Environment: real
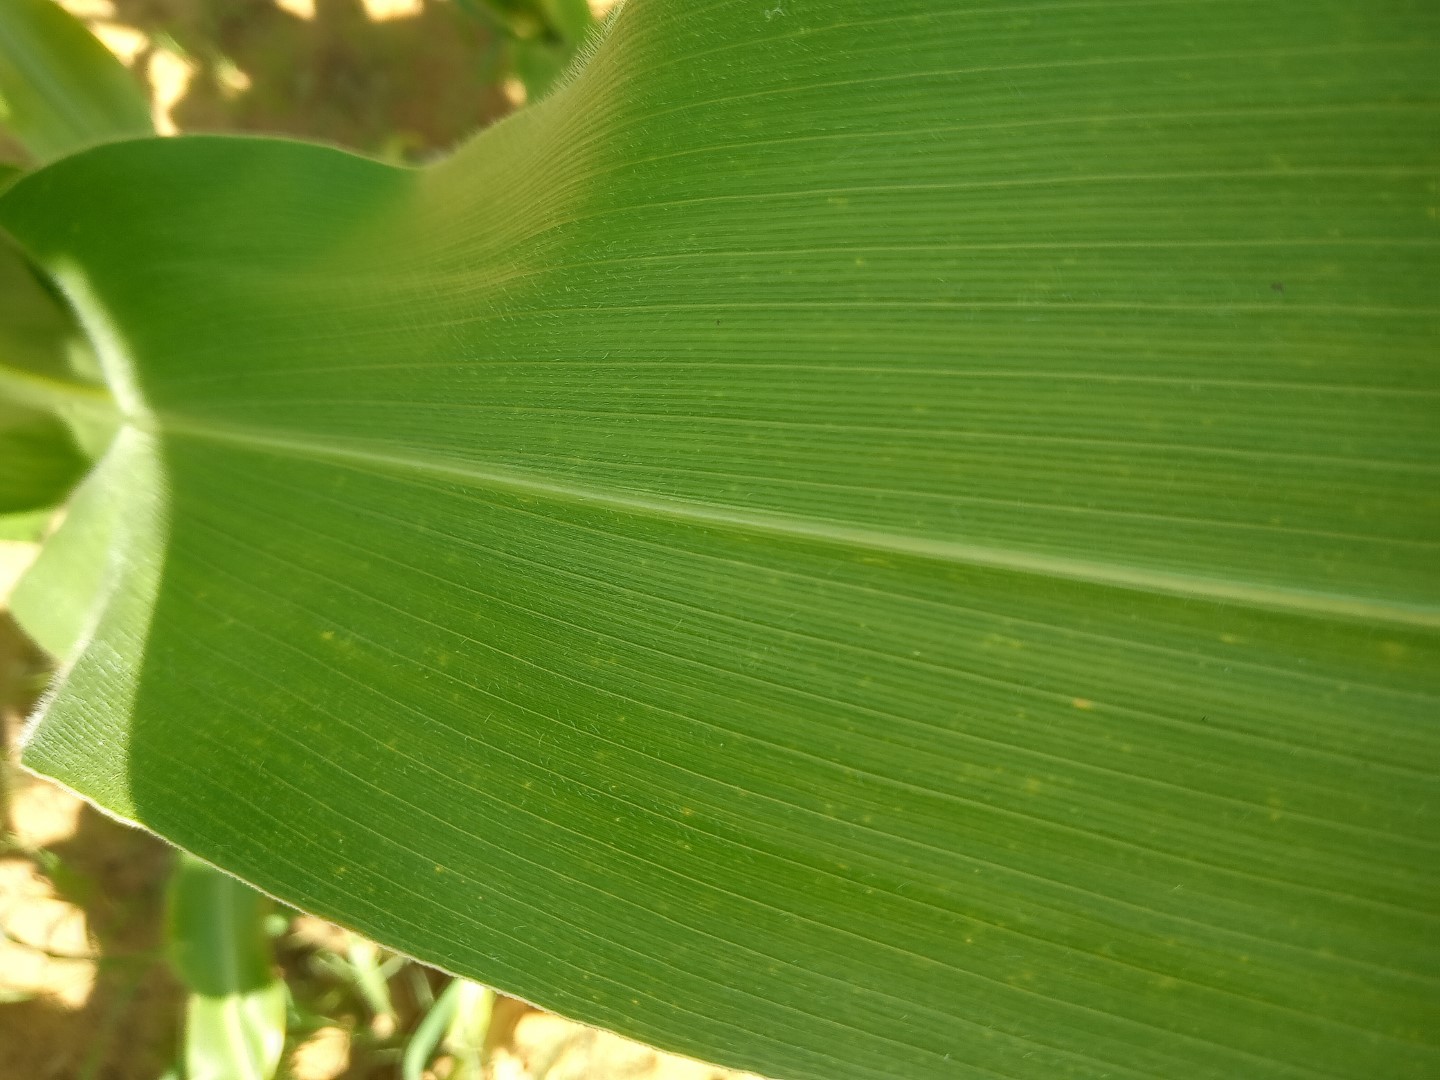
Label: healthy